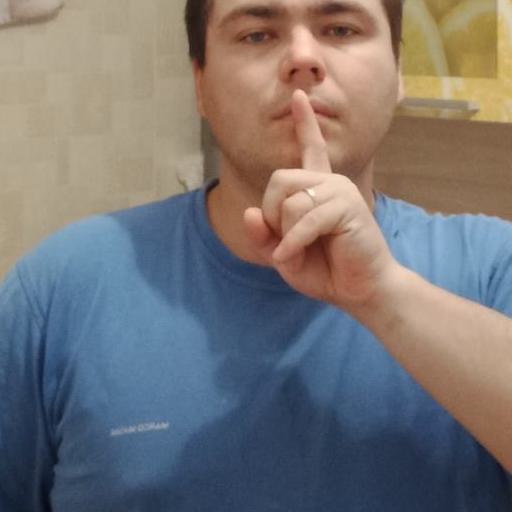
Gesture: mute